Frudal Tunnel

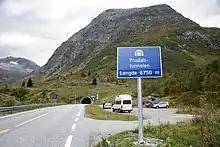
00 5831 Frudalstunnel - Norway.jpg

The Frudal Tunnel is a road tunnel along Norwegian National Road 5 in Sogndal, Norway. The tunnel is approximately long, starting at the Frudalen farm, passing through the mountains under the Frudalsbreen glacier, and exiting at the farm area. The tunnel was inaugurated on 29 October 1994.